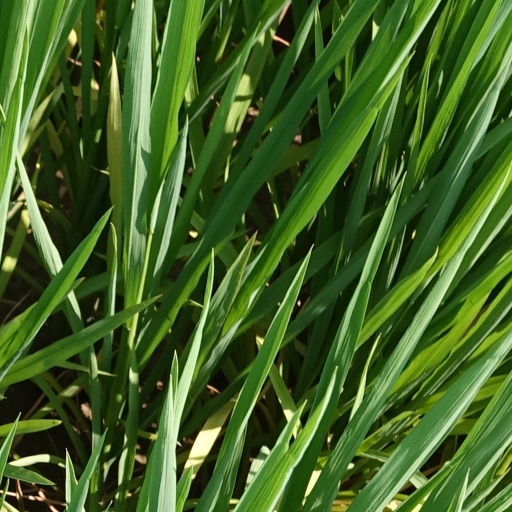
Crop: rice